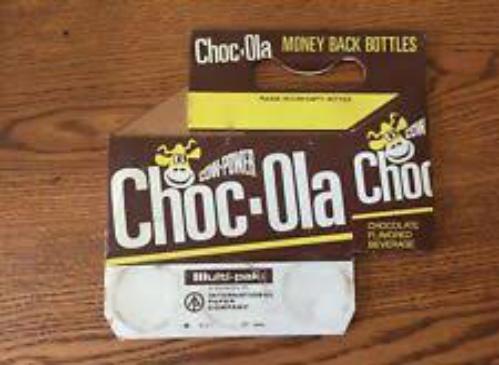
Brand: Choc-Ola
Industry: Food